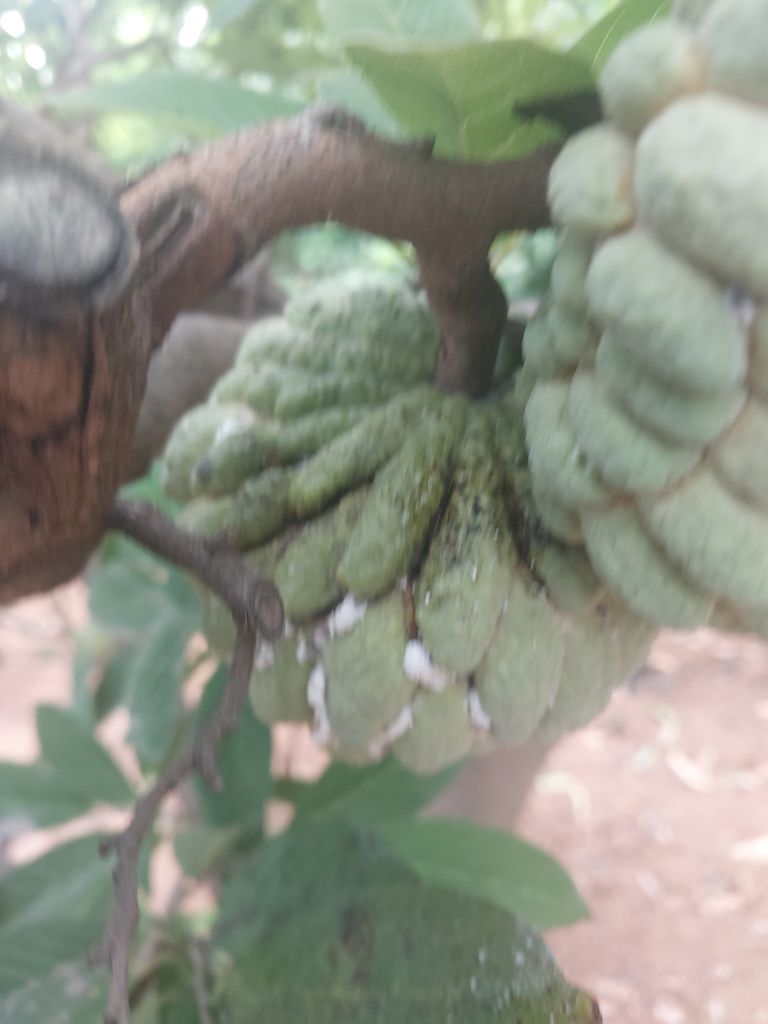
Disease label: Leaf spot on fruit